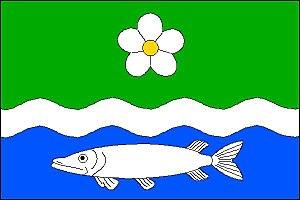
Tetčice est une commune du district de Brno-Campagne, dans la région de Moravie-du-Sud, en République tchèque. Sa population s'élevait à 1 168 habitants en 2017.